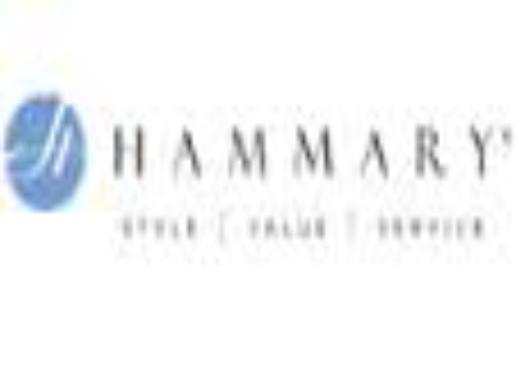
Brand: Hammary
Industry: Clothes